Hanford Engineer Works

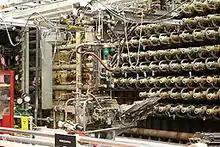
B Reactor's automatic tube loader

Then came the graphite. This arrived from the manufacturer in long blocks with a square cross section. Based on experience with the X-10 Graphite Reactor at the Clinton Engineer Works, the blocks were finished on site. An assembly-line process was used for this. Each block was carefully cleaned and numbered. Precision and cleanliness were emphasized; the workmen wore special uniforms and placed the graphite blocks with gloved hands. Each layer was vacuumed to remove dirt and dust. The last block was laid on 11 June, and the top shield was installed. The result was a mass of graphite across, high and from front to back. The reactors contained no moving parts; the only sounds were those of the pumps.